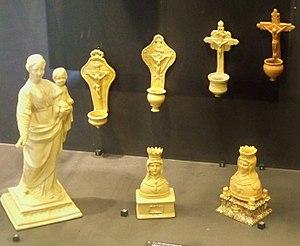
faience d'Apt (84)
La faïence du pays d'Apt s'est développée à partir du XVIIIᵉ siècle dans le pays d'Apt. Sa production est liée à l'abondance de ses argiles et terres d'ocre. Leur utilisation, dès l'Antiquité, permit de développer une production de tuiles, briques et carreaux qui perdure encore de nos jours. La réputation de la faïence du pays d'Apt est due à la technique des terres de couleur mêlées ou jaspées qui composent un dessin dans toute l'épaisseur de la pâte. À cela s'ajoute un style baroque, où les aiguières, écuelles et pots à tabac sont rehaussés de décors monochromes de feuillages, de fruits et de petites figurines d’inspiration Louis XVI.